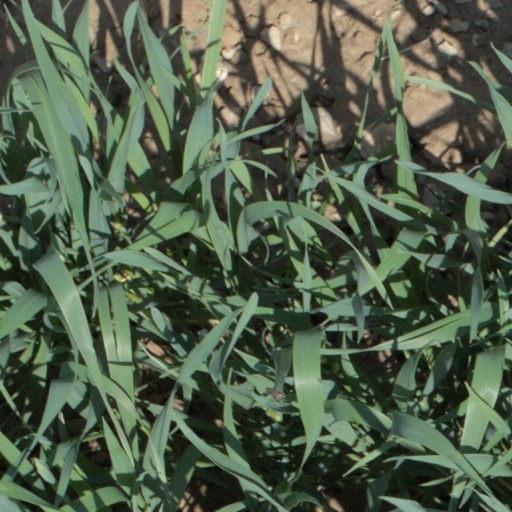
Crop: wheat